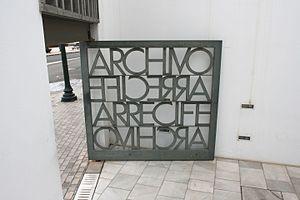
Les termes « archives communales » et « archives municipales » désignent tout à la fois :